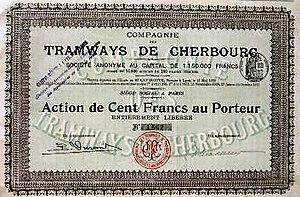
Certificat d'actions pour les tramways de Cherbourg
Le tramway de Cherbourg a fonctionné à Cherbourg de 1896 à 1944, afin de desservir cette sous-préfecture française de la Manche, comprenant une importante base navale, un port de pêche et, à l'époque, un port transatlantique situé à l'extrémité de la péninsule du Cotentin.